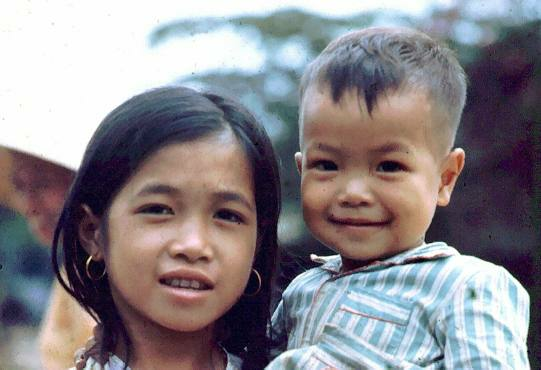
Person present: Yes